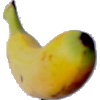
Label: Banana Lady Finger 1